Owosso Downtown Historic District

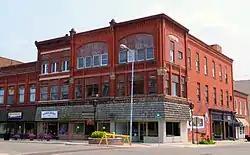
119-123 W Exchange St.

The Owosso Downtown Historic District is a substantially commercial historic district, located in downtown Owosso, Michigan, roughly bounded by the Shiawassee River, Comstock Street, Water Street, Park Street, and Mason Street. The district was listed on the National Register of Historic Places in 2014.